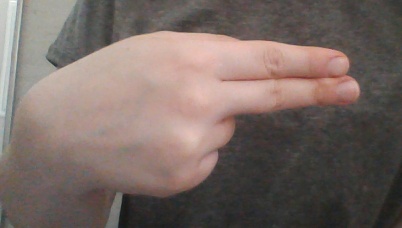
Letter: ain